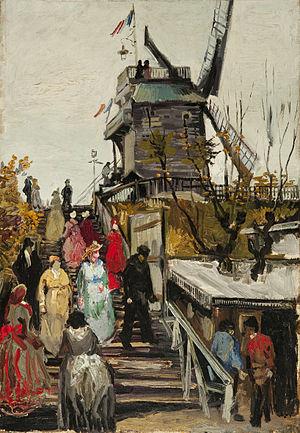
Le Moulin de la Galette est le sujet et titre de plusieurs tableaux réalisés par Vincent van Gogh en 1886 sur un moulin qui était proche de l'appartement qu'il occupait à Montmartre avec son frère Théo. Les propriétaires du moulin de la galette ont aménagé la vue sur la butte surplombant Paris en créant une terrasse panoramique et une piste de danse pour divertir sa clientèle. Les tableaux du moulin font partie de la série d’œuvres de ce peintre sur Montmartre.
Les peintures de Montmartre sont un groupe d'œuvres, réalisées par Vincent van Gogh en 1886 et 1887 et consacrées au quartier de Montmartre à Paris, alors qu'il habite là avec son frère Théo. Plutôt que de capturer des scènes urbaines dans Paris, Van Gogh préfère des ambiances plus pastorales, comme à Montmartre et à Asnières, dans cette banlieue du nord-ouest encore campagnarde.